Elevon

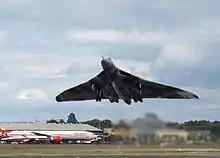
Avro Vulcan XH558 taking off at the 2008 Farnborough Airshow

One of the first operational aircraft to utilise elevons was the Avro Vulcan, a strategic bomber operated by the Royal Air Force's V-force. The original production variant of the Vulcan, designated as the "B.1", did not have any elevons present; instead, it used an arrangement of four inboard elevators and four outboard ailerons along its delta wing for flight control. The Vulcan received elevons on its extensively redesigned second variant, the "B.2"'; all of the elevators and ailerons were deleted in favour of eight elevons. When flown at slow speeds, the elevons operated in close conjunction with the aircraft's six electrically actuated three-position airbrakes.